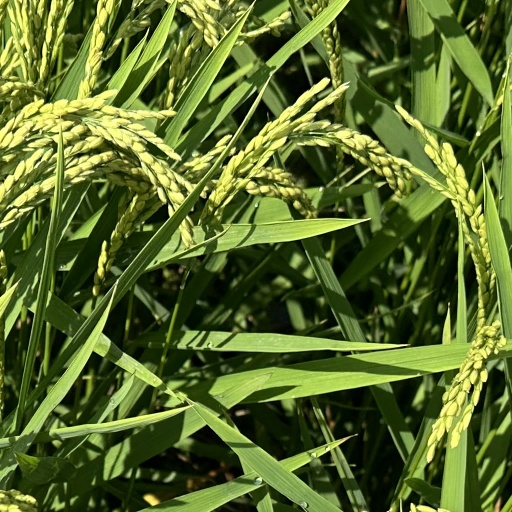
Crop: rice